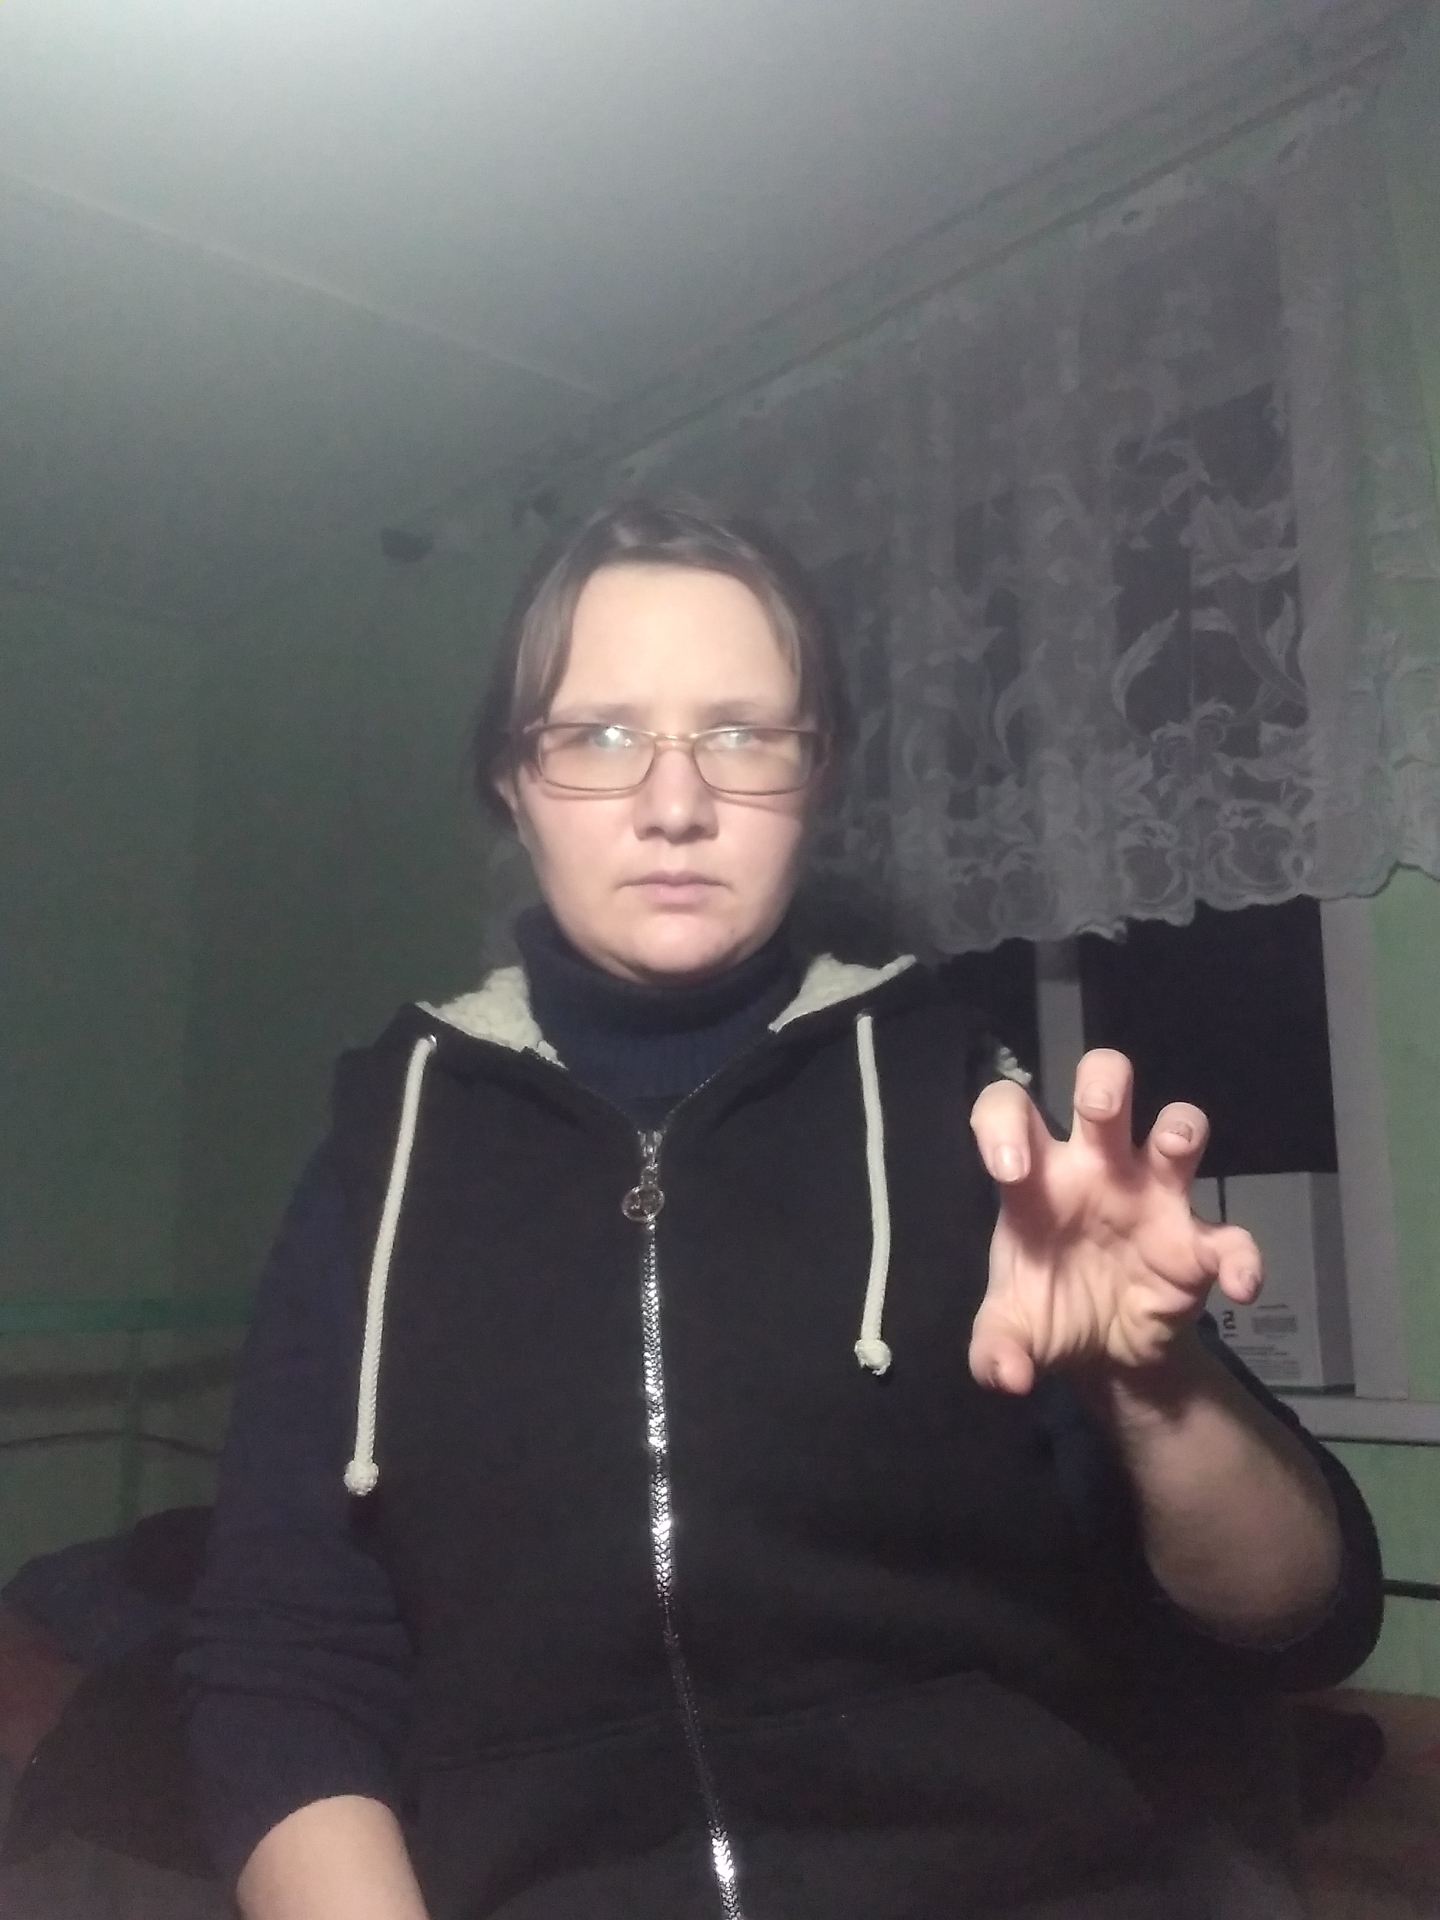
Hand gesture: grabbing